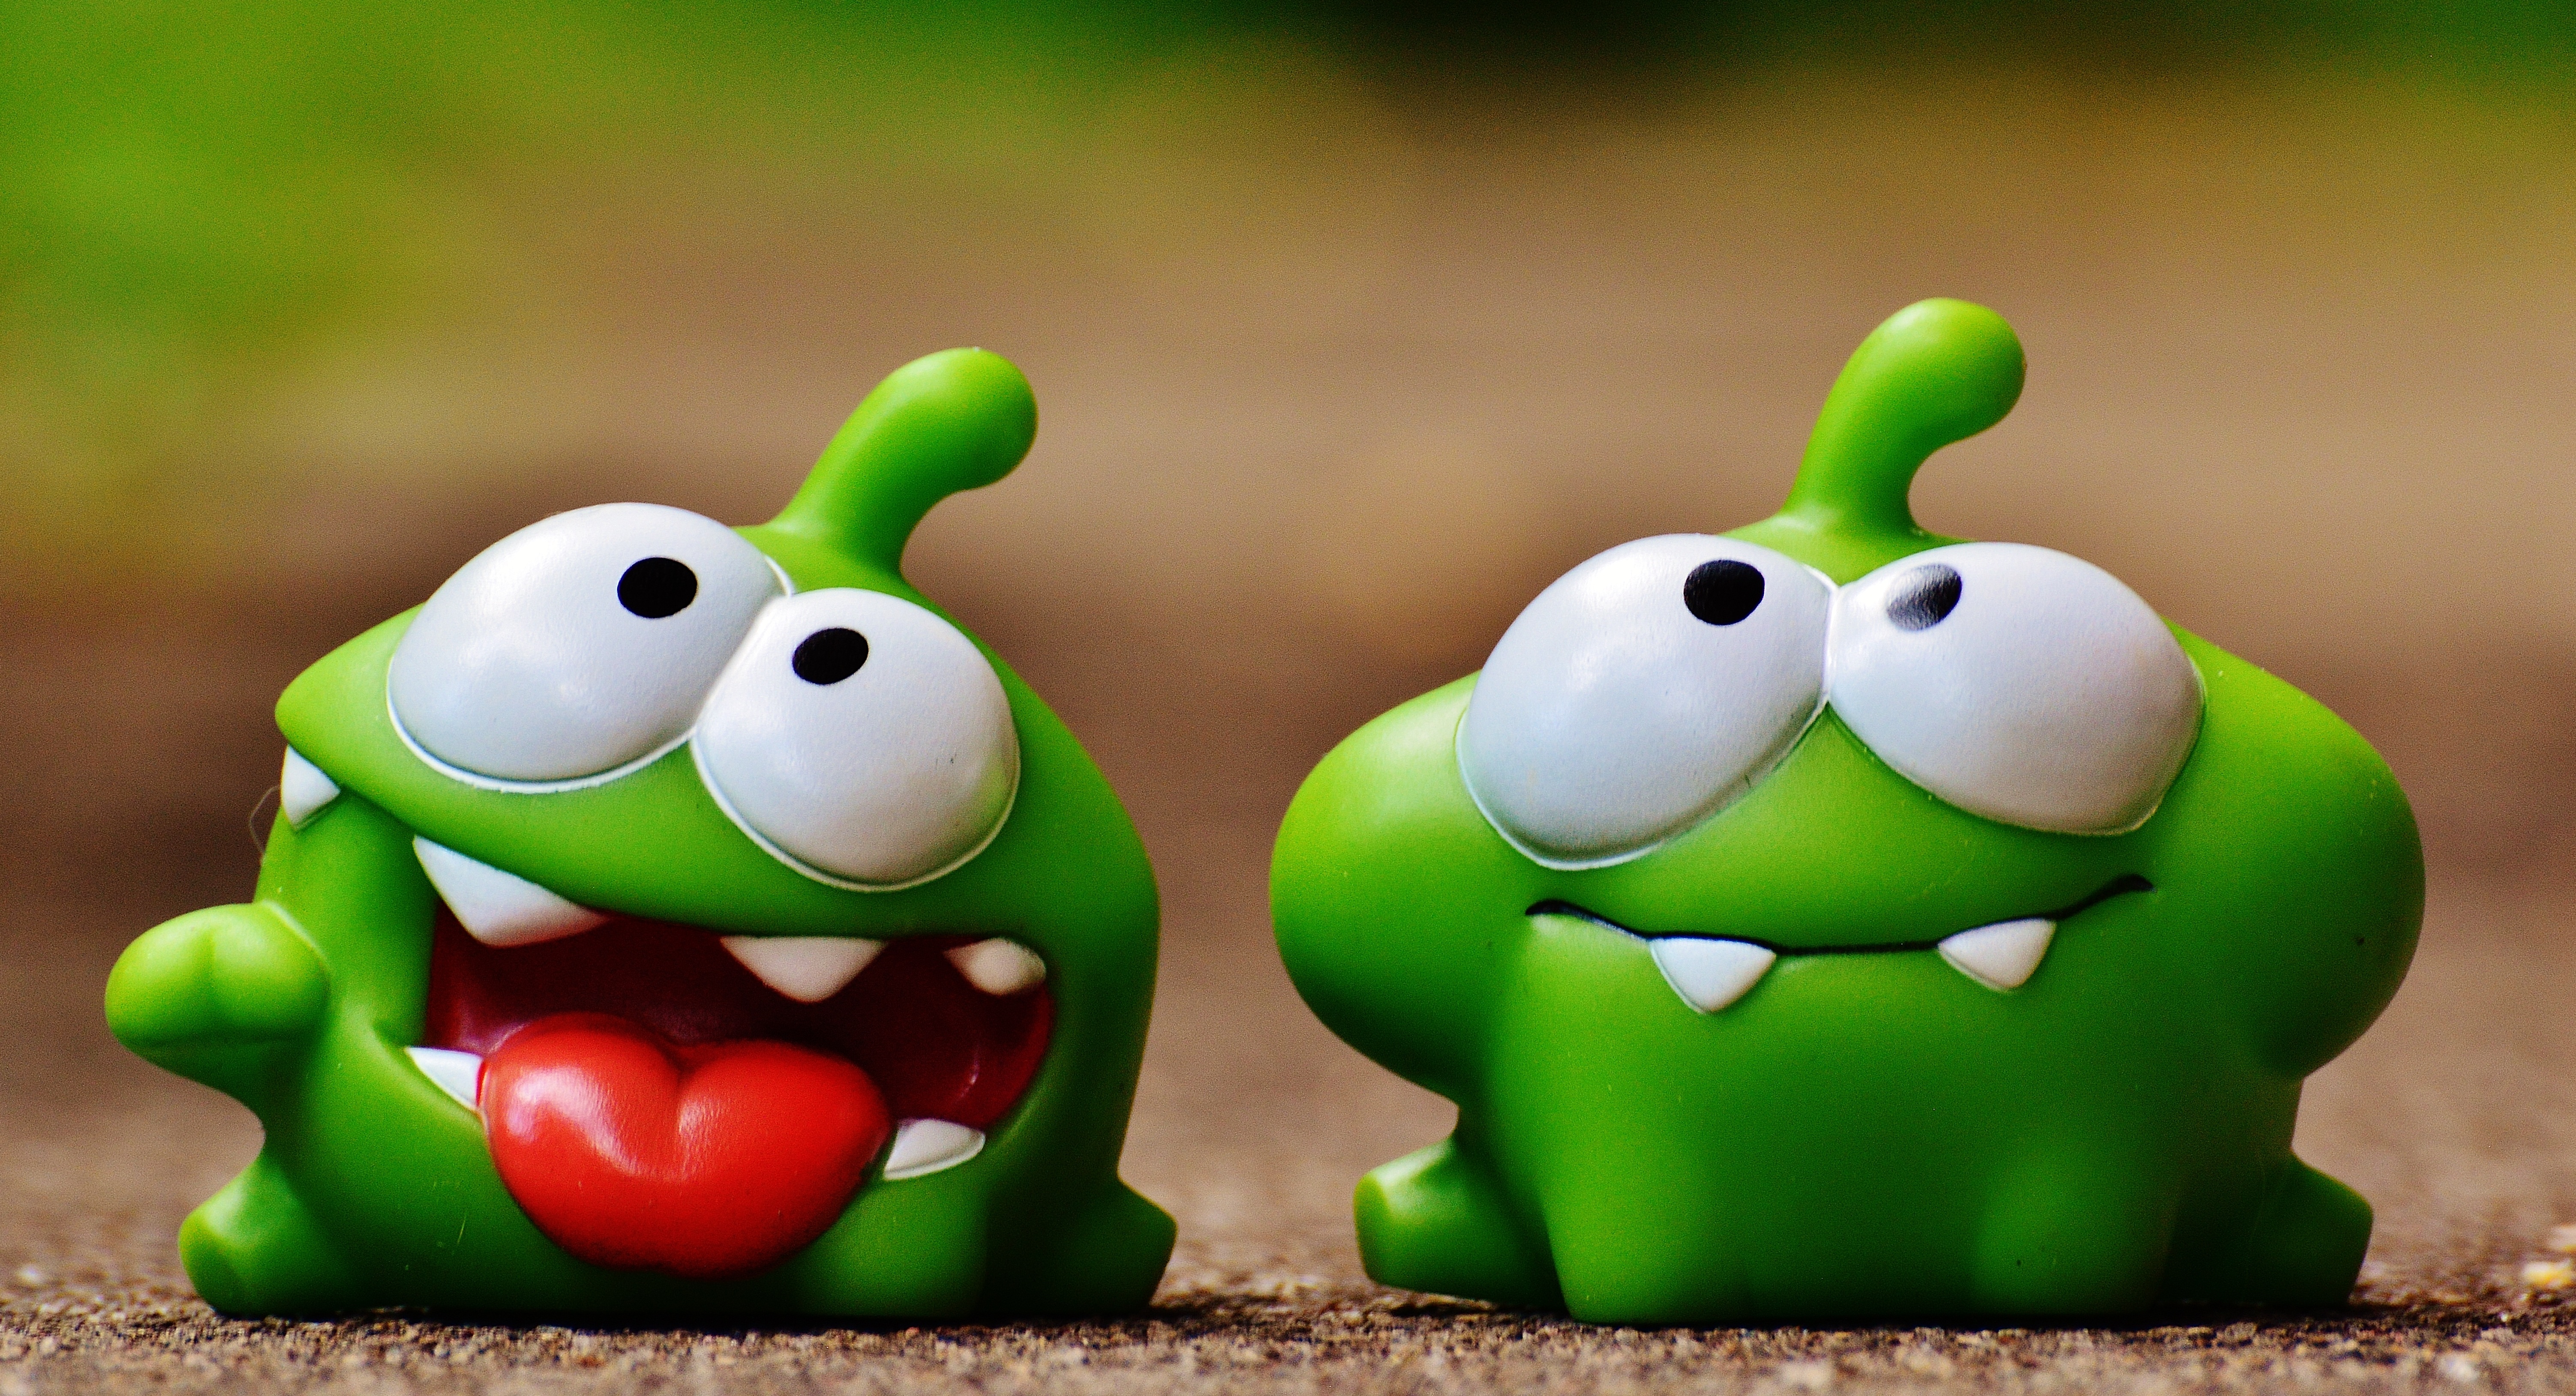
grass, cute, food, green, amphibian, toy, rabbit, fig, funny, cartoon, app, stuffed toy, cut the rope, mobile game